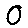
Label: 0